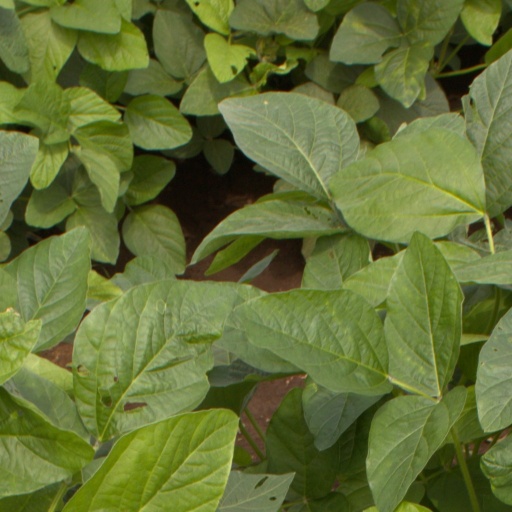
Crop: soybean